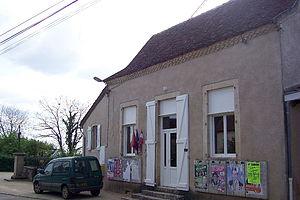
Mairie de Sonac de Sonac dans le département du Lot en France.
Sonac est une commune française, située dans le département du Lot en région Occitanie.